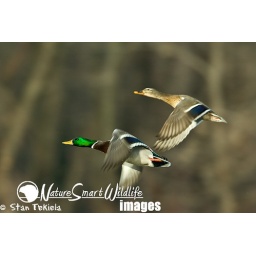
Mallard Duck (Anas platyrhynchos) male and female in flight, taken in Carver County Minnesota